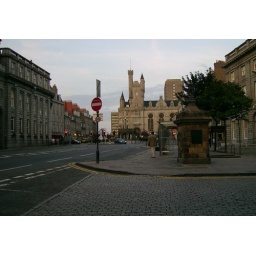
one end of union street in aberdeen. the building in the center is castlegate.